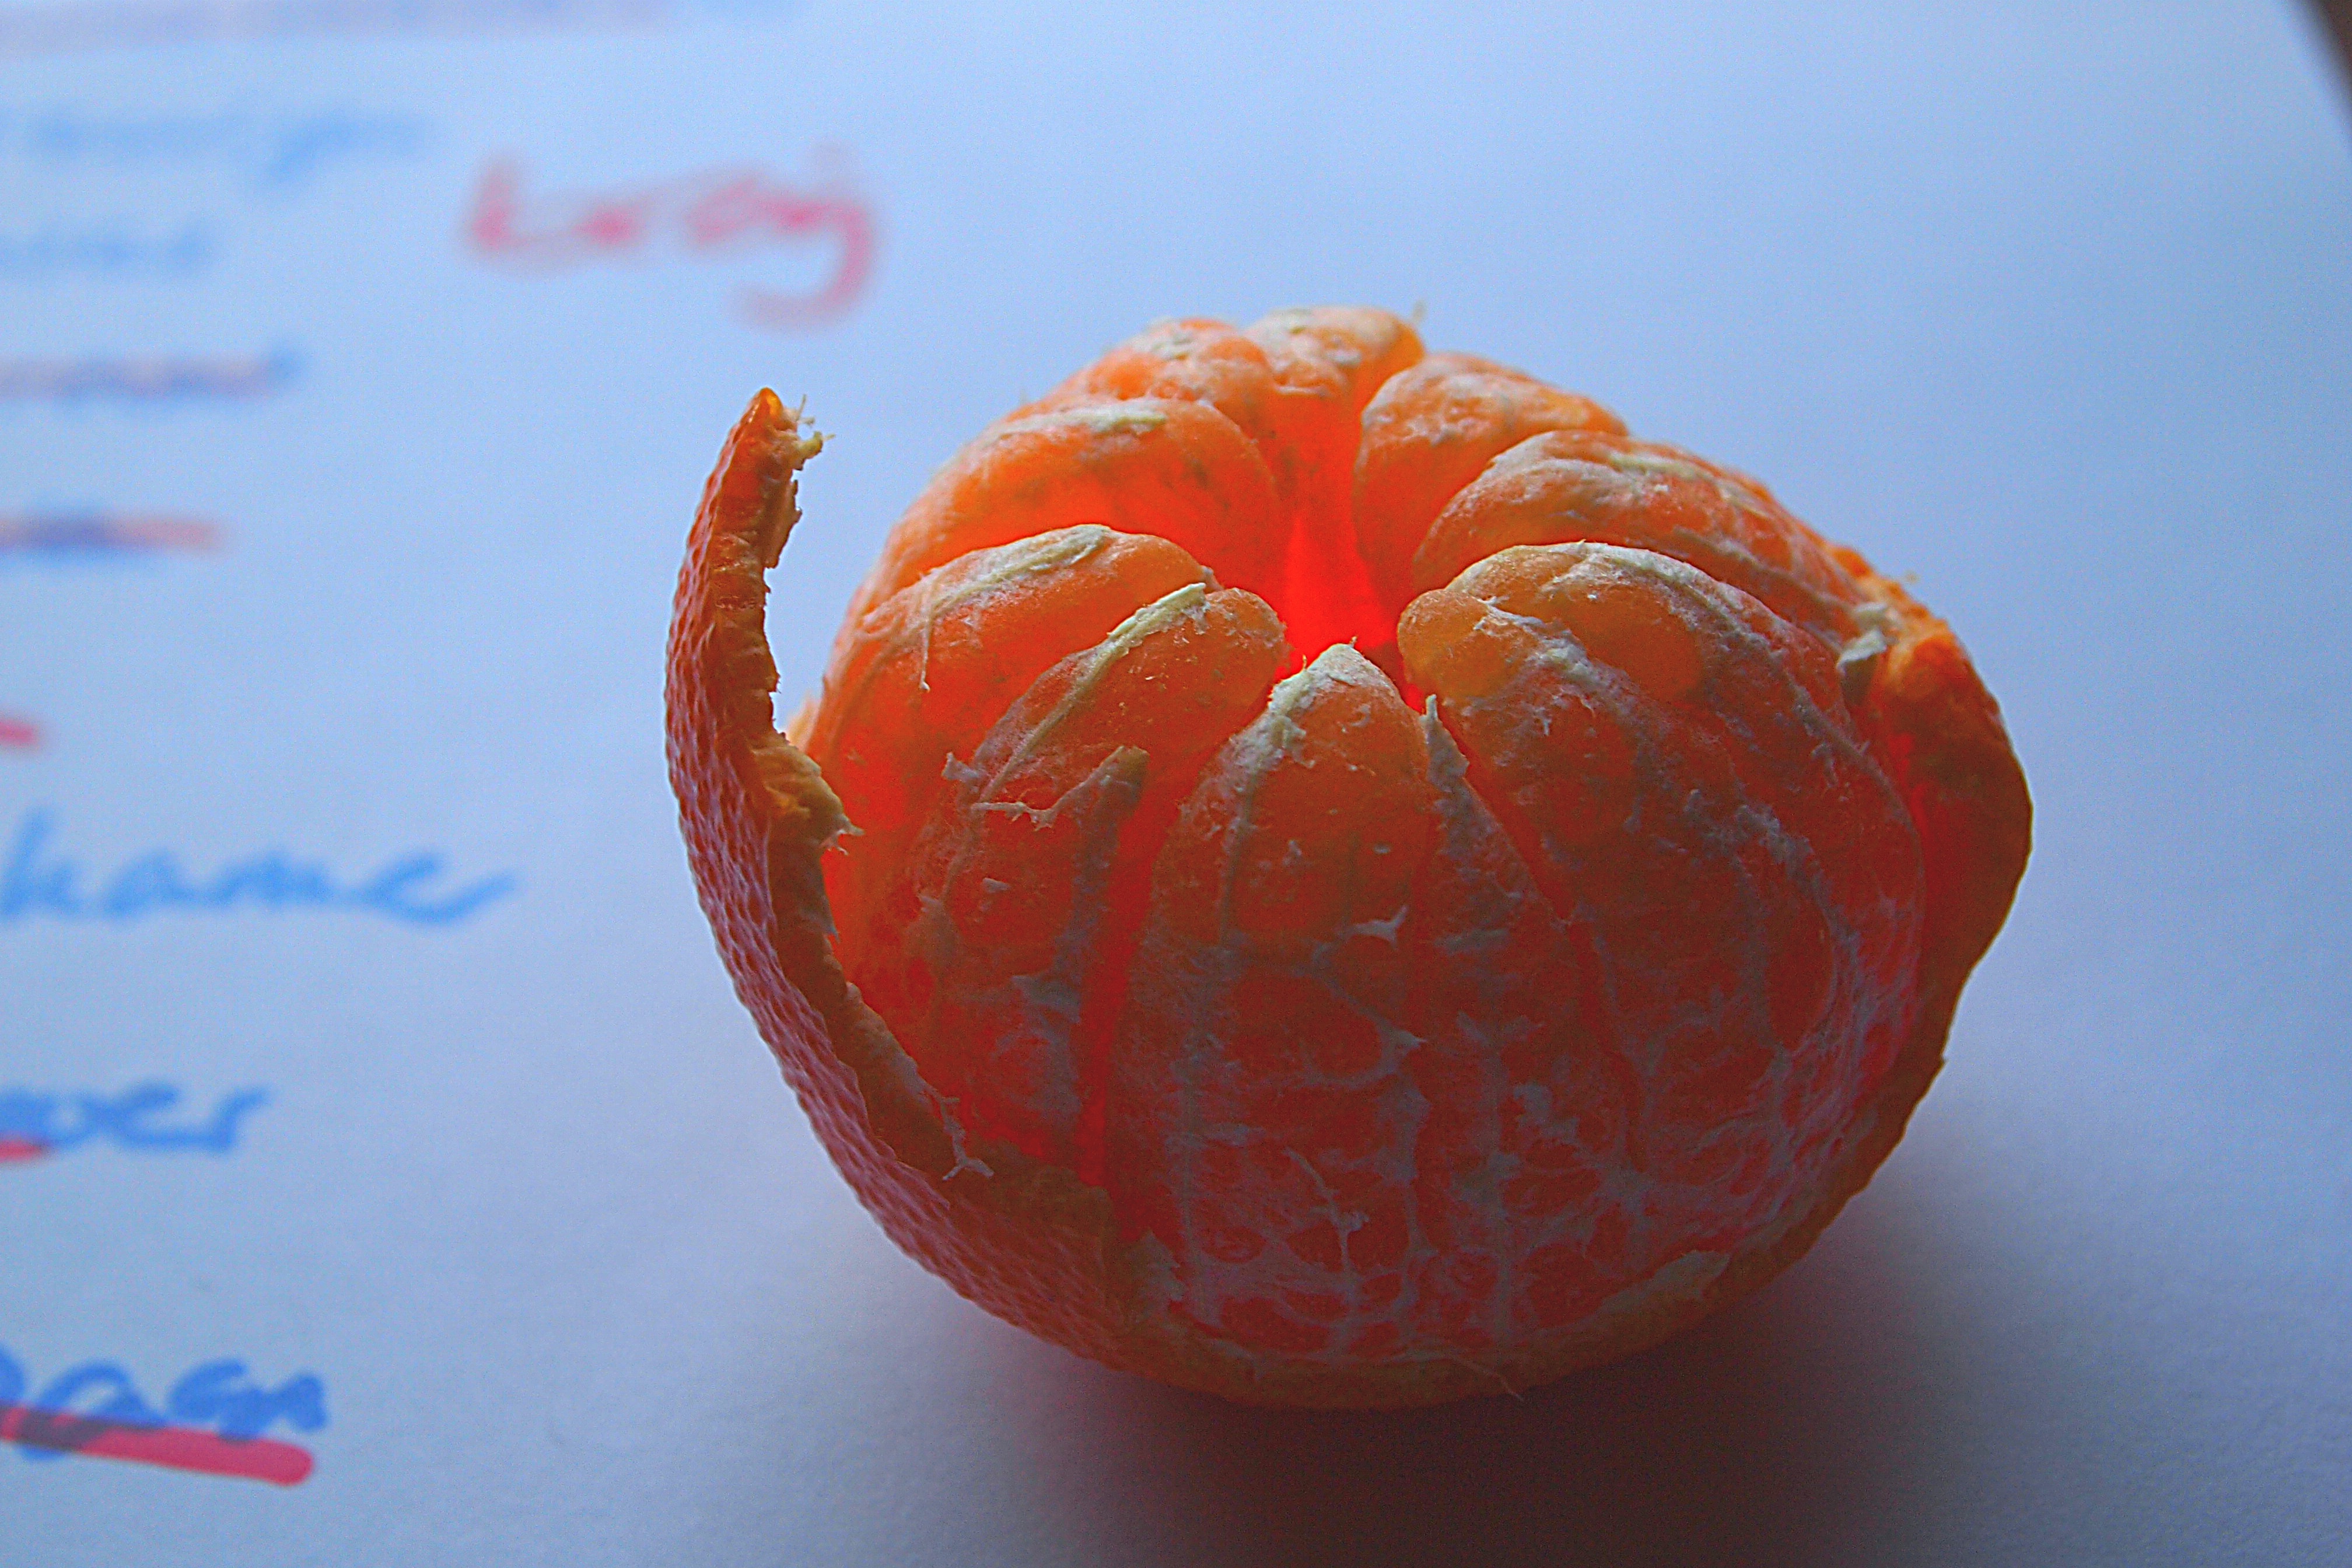
plant, fruit, flower, petal, orange, food, red, produce, vegetable, pumpkin, art, peel, mandarin, organ, carving, citrus, macro photography, break time, flowering plant, to do list, wedges, land plant